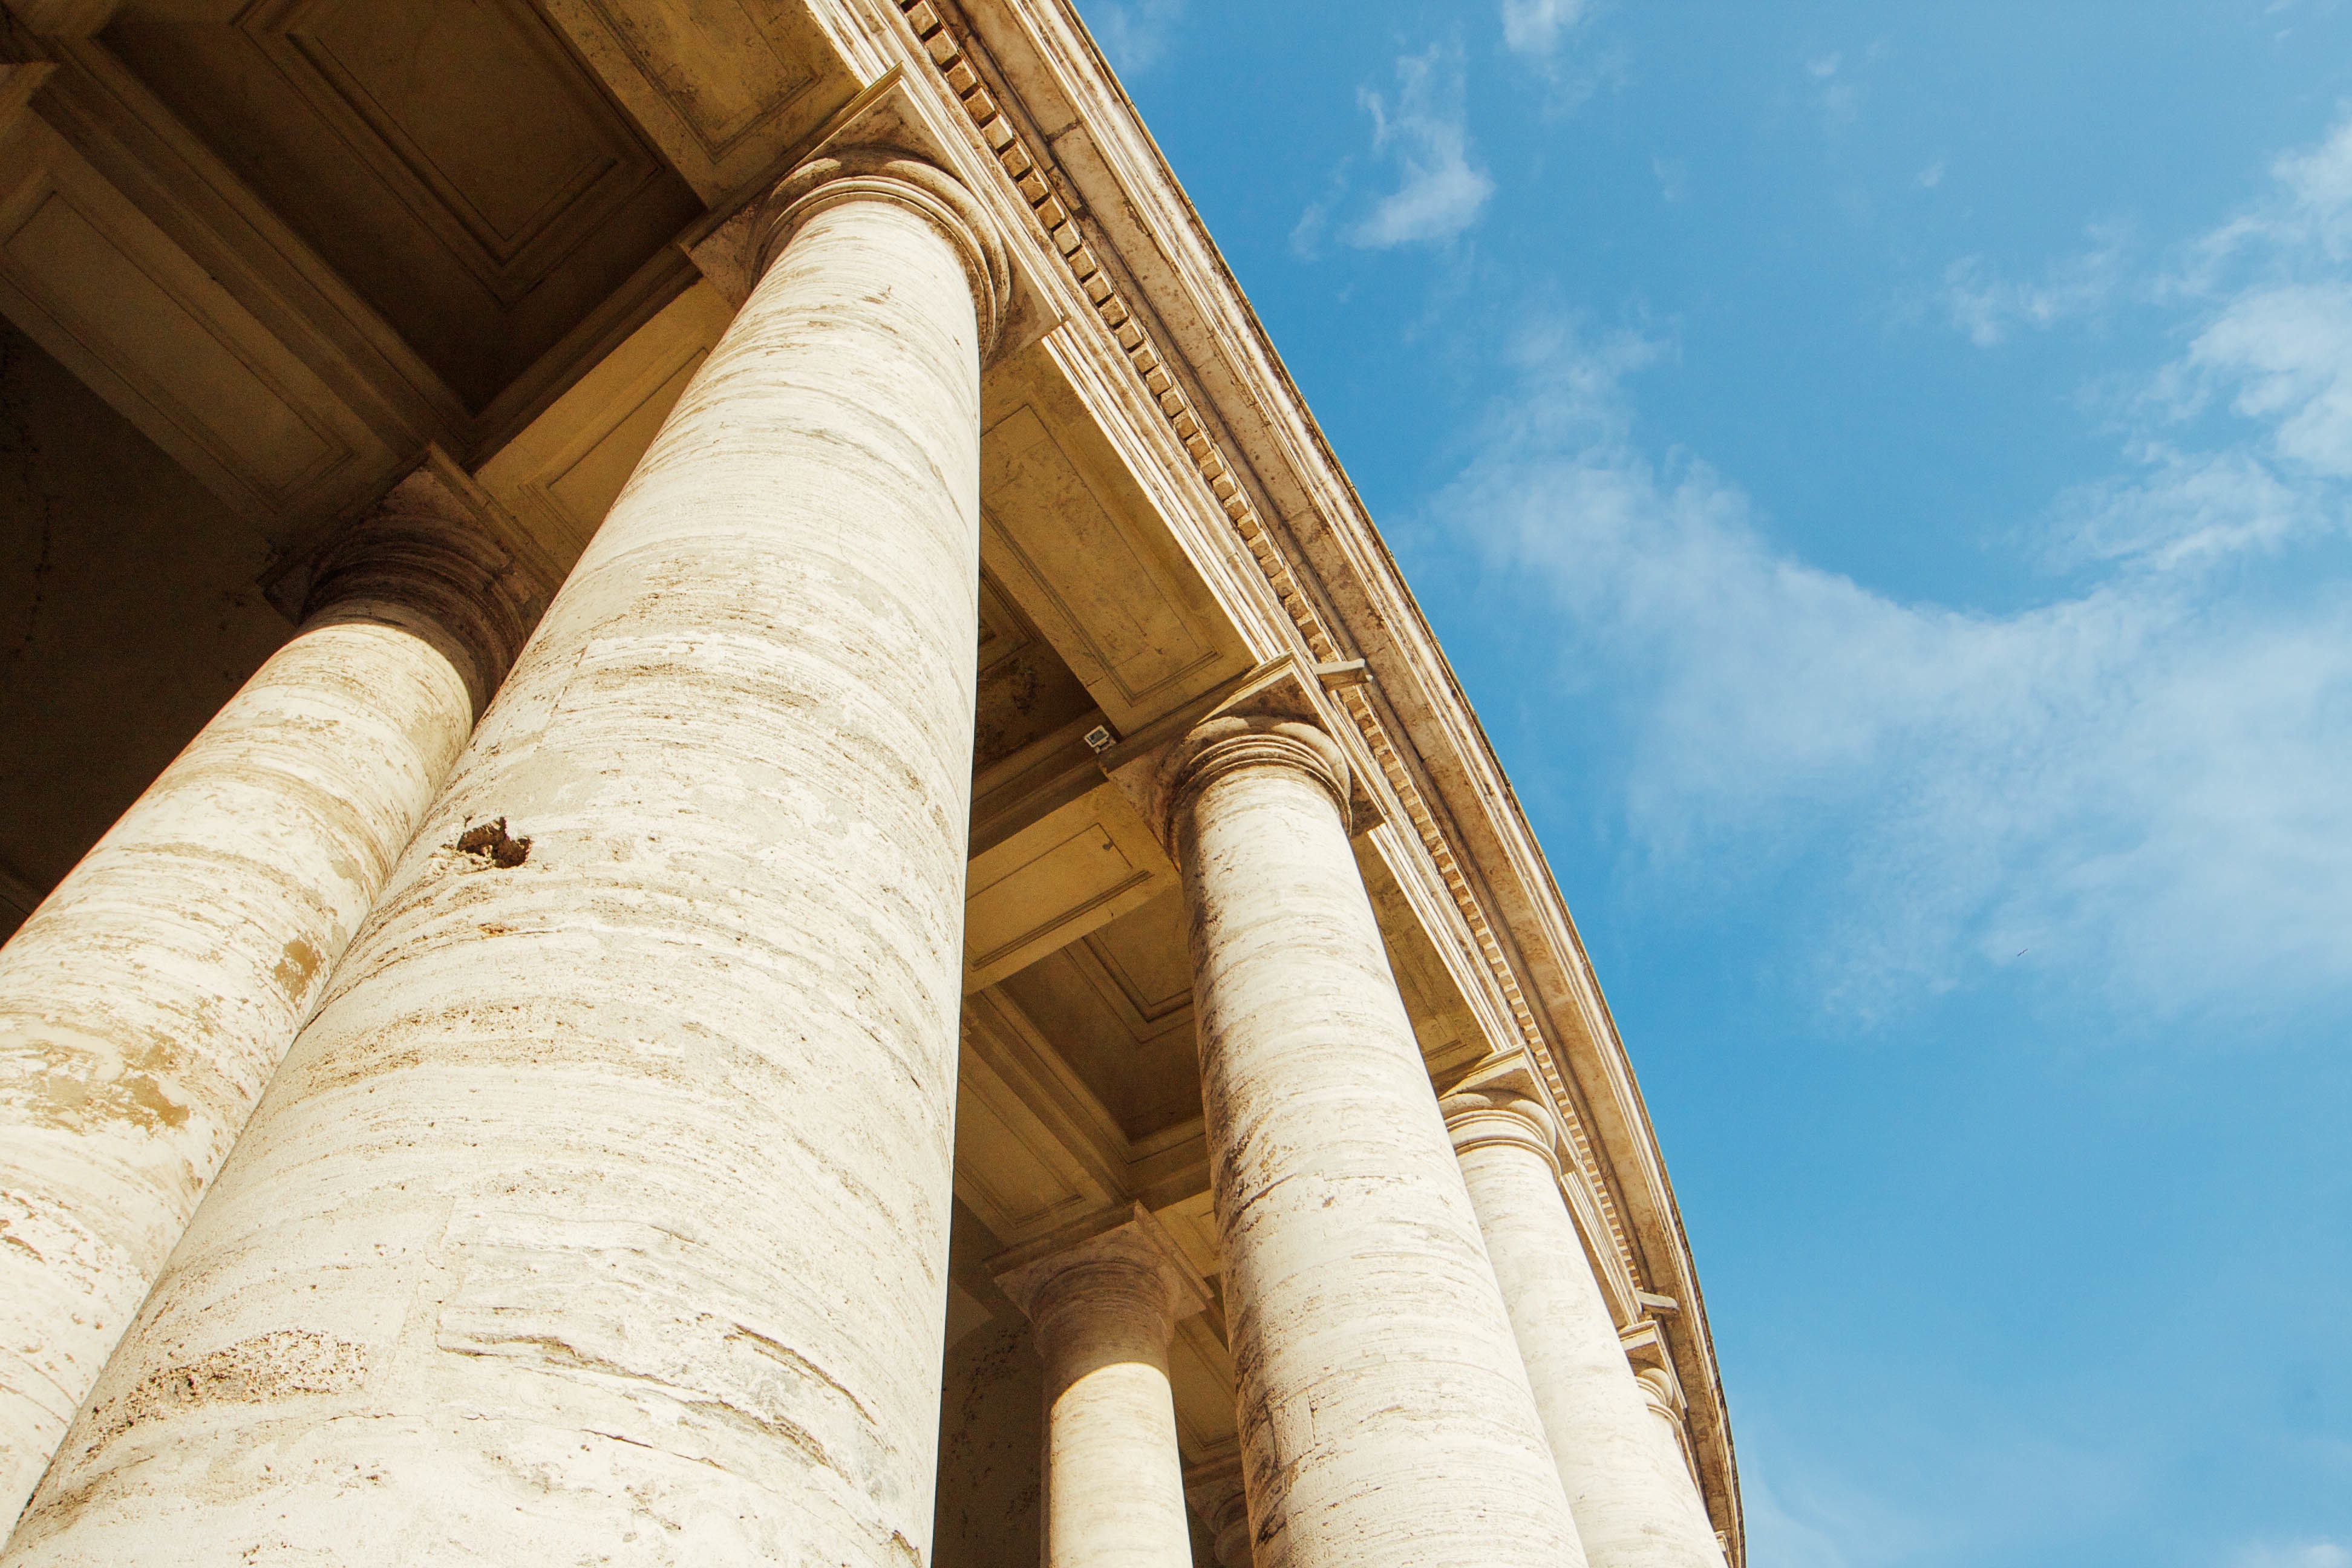
architecture, structure, wood, column, place of worship, temple, ancient history